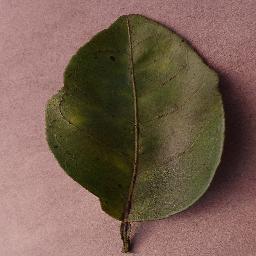
Label: Orange___Haunglongbing_(Citrus_greening)